Jörg Schneider (politician)

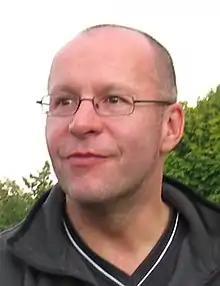

Jörg Schneider (born 14 May 1964) is a German politician for the Alternative for Germany (AfD) and since 2017 member of the Bundestag.